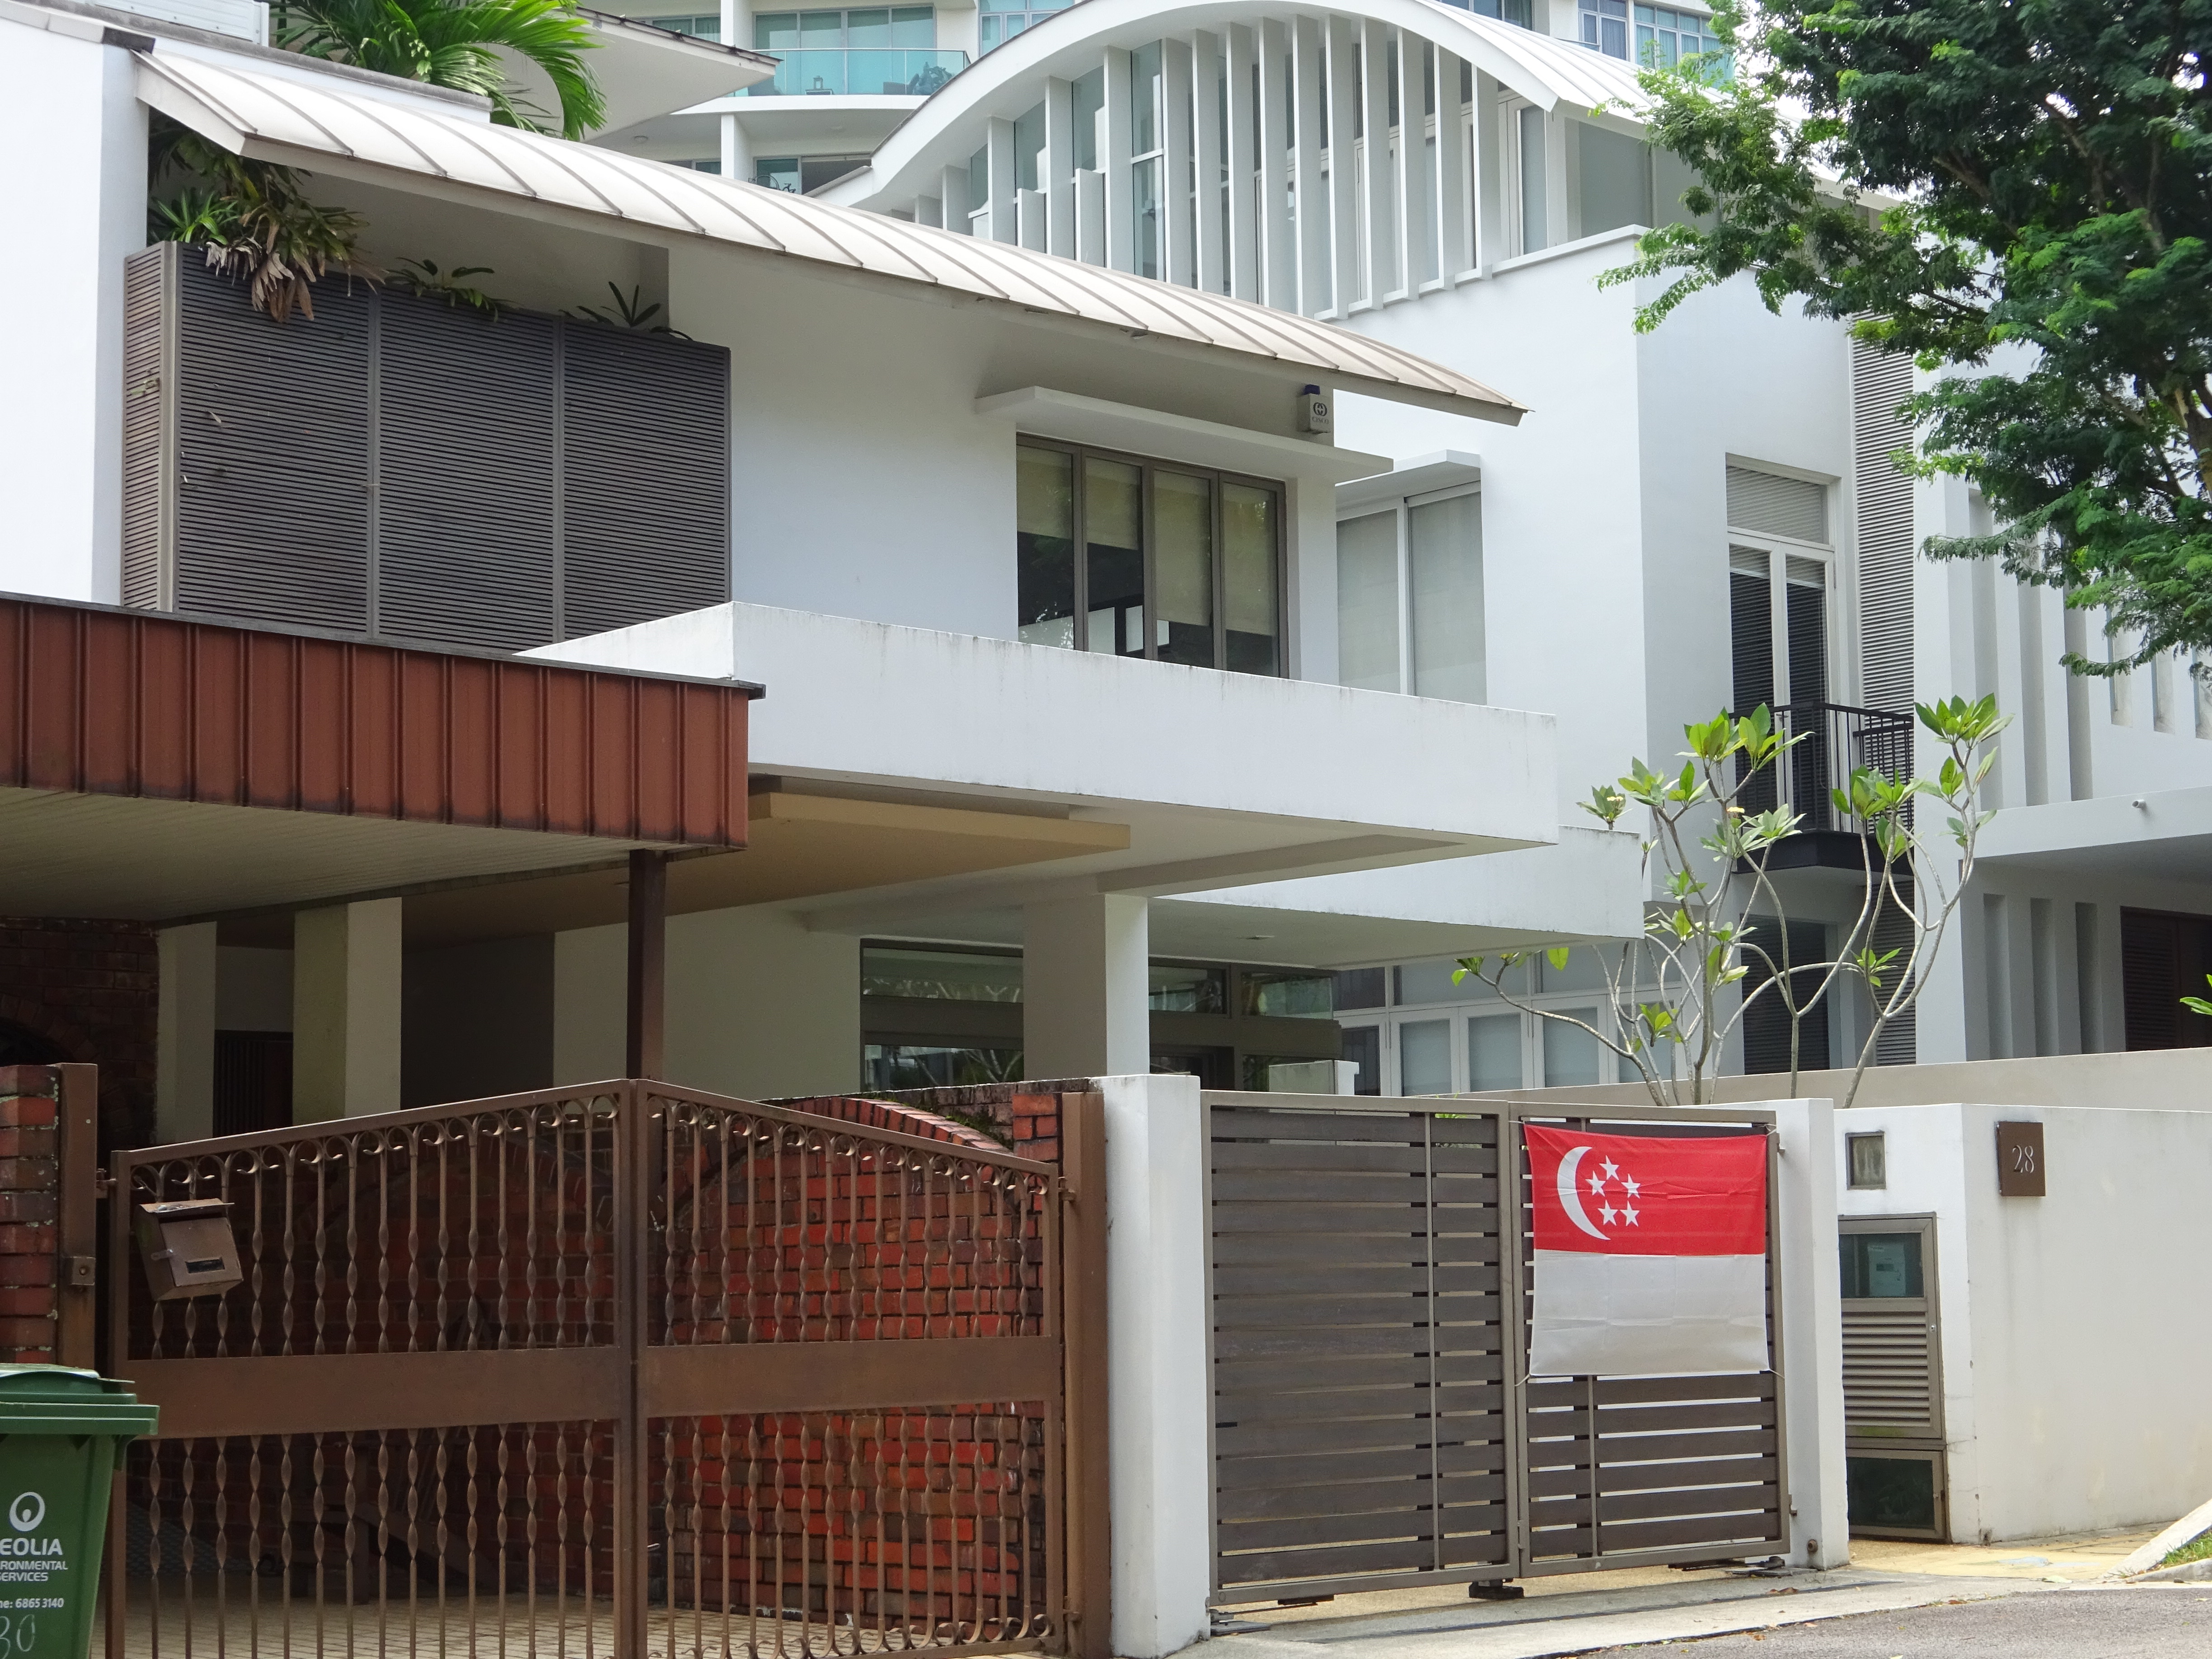
buildings, life, living, city, street, building, window, fixture, urban design, door, neighbourhood, condominium, Material property, residential area, facade, real estate, composite material, wood, tree, apartment, house, mixed use, building material, commercial building, room, baluster, porch, home, handrail, siding, sash window, roof, concrete, engineering, home door, balcony, estate, metal, official residence